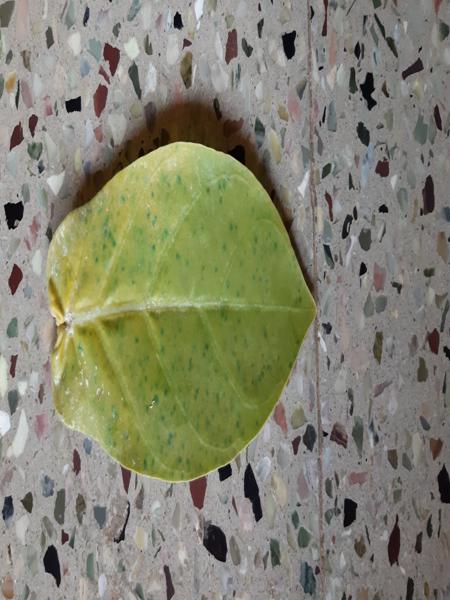
Plant: Ekka